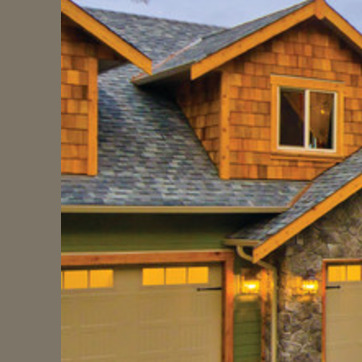
Material: other